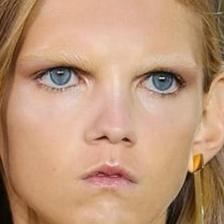
Label: faces